Modern Coach Factory, Raebareli

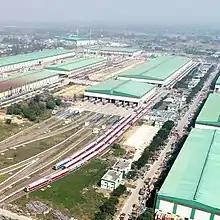
Aerial view of MCF, Raebareli

Modern Coach Factory, Raebareli (formerly Rail Coach Factory, Raebareli) or MCF Raebareli is a rail coach manufacturing unit of the Indian Railways at Lalganj near Raebareli in Uttar Pradesh. The factory is one of the coach production unit of Indian Railways besides the Integral Coach Factory at Perambur, Chennai in Tamil Nadu, Rail Coach Factory at Kapurthala in Punjab, Marathwada Rail Coach Factory in Latur, Maharashtra and Rail Coach Factory at Sonipat, Haryana. The factory was inaugurated on 7 November 2012. MCF Raebareli is one of the most advanced coach manufacturing unit of the world it is equipped with the many state of the art industrial robots and machines, on result making it require less manpower than other coach manufacturing units of Indian Railways.